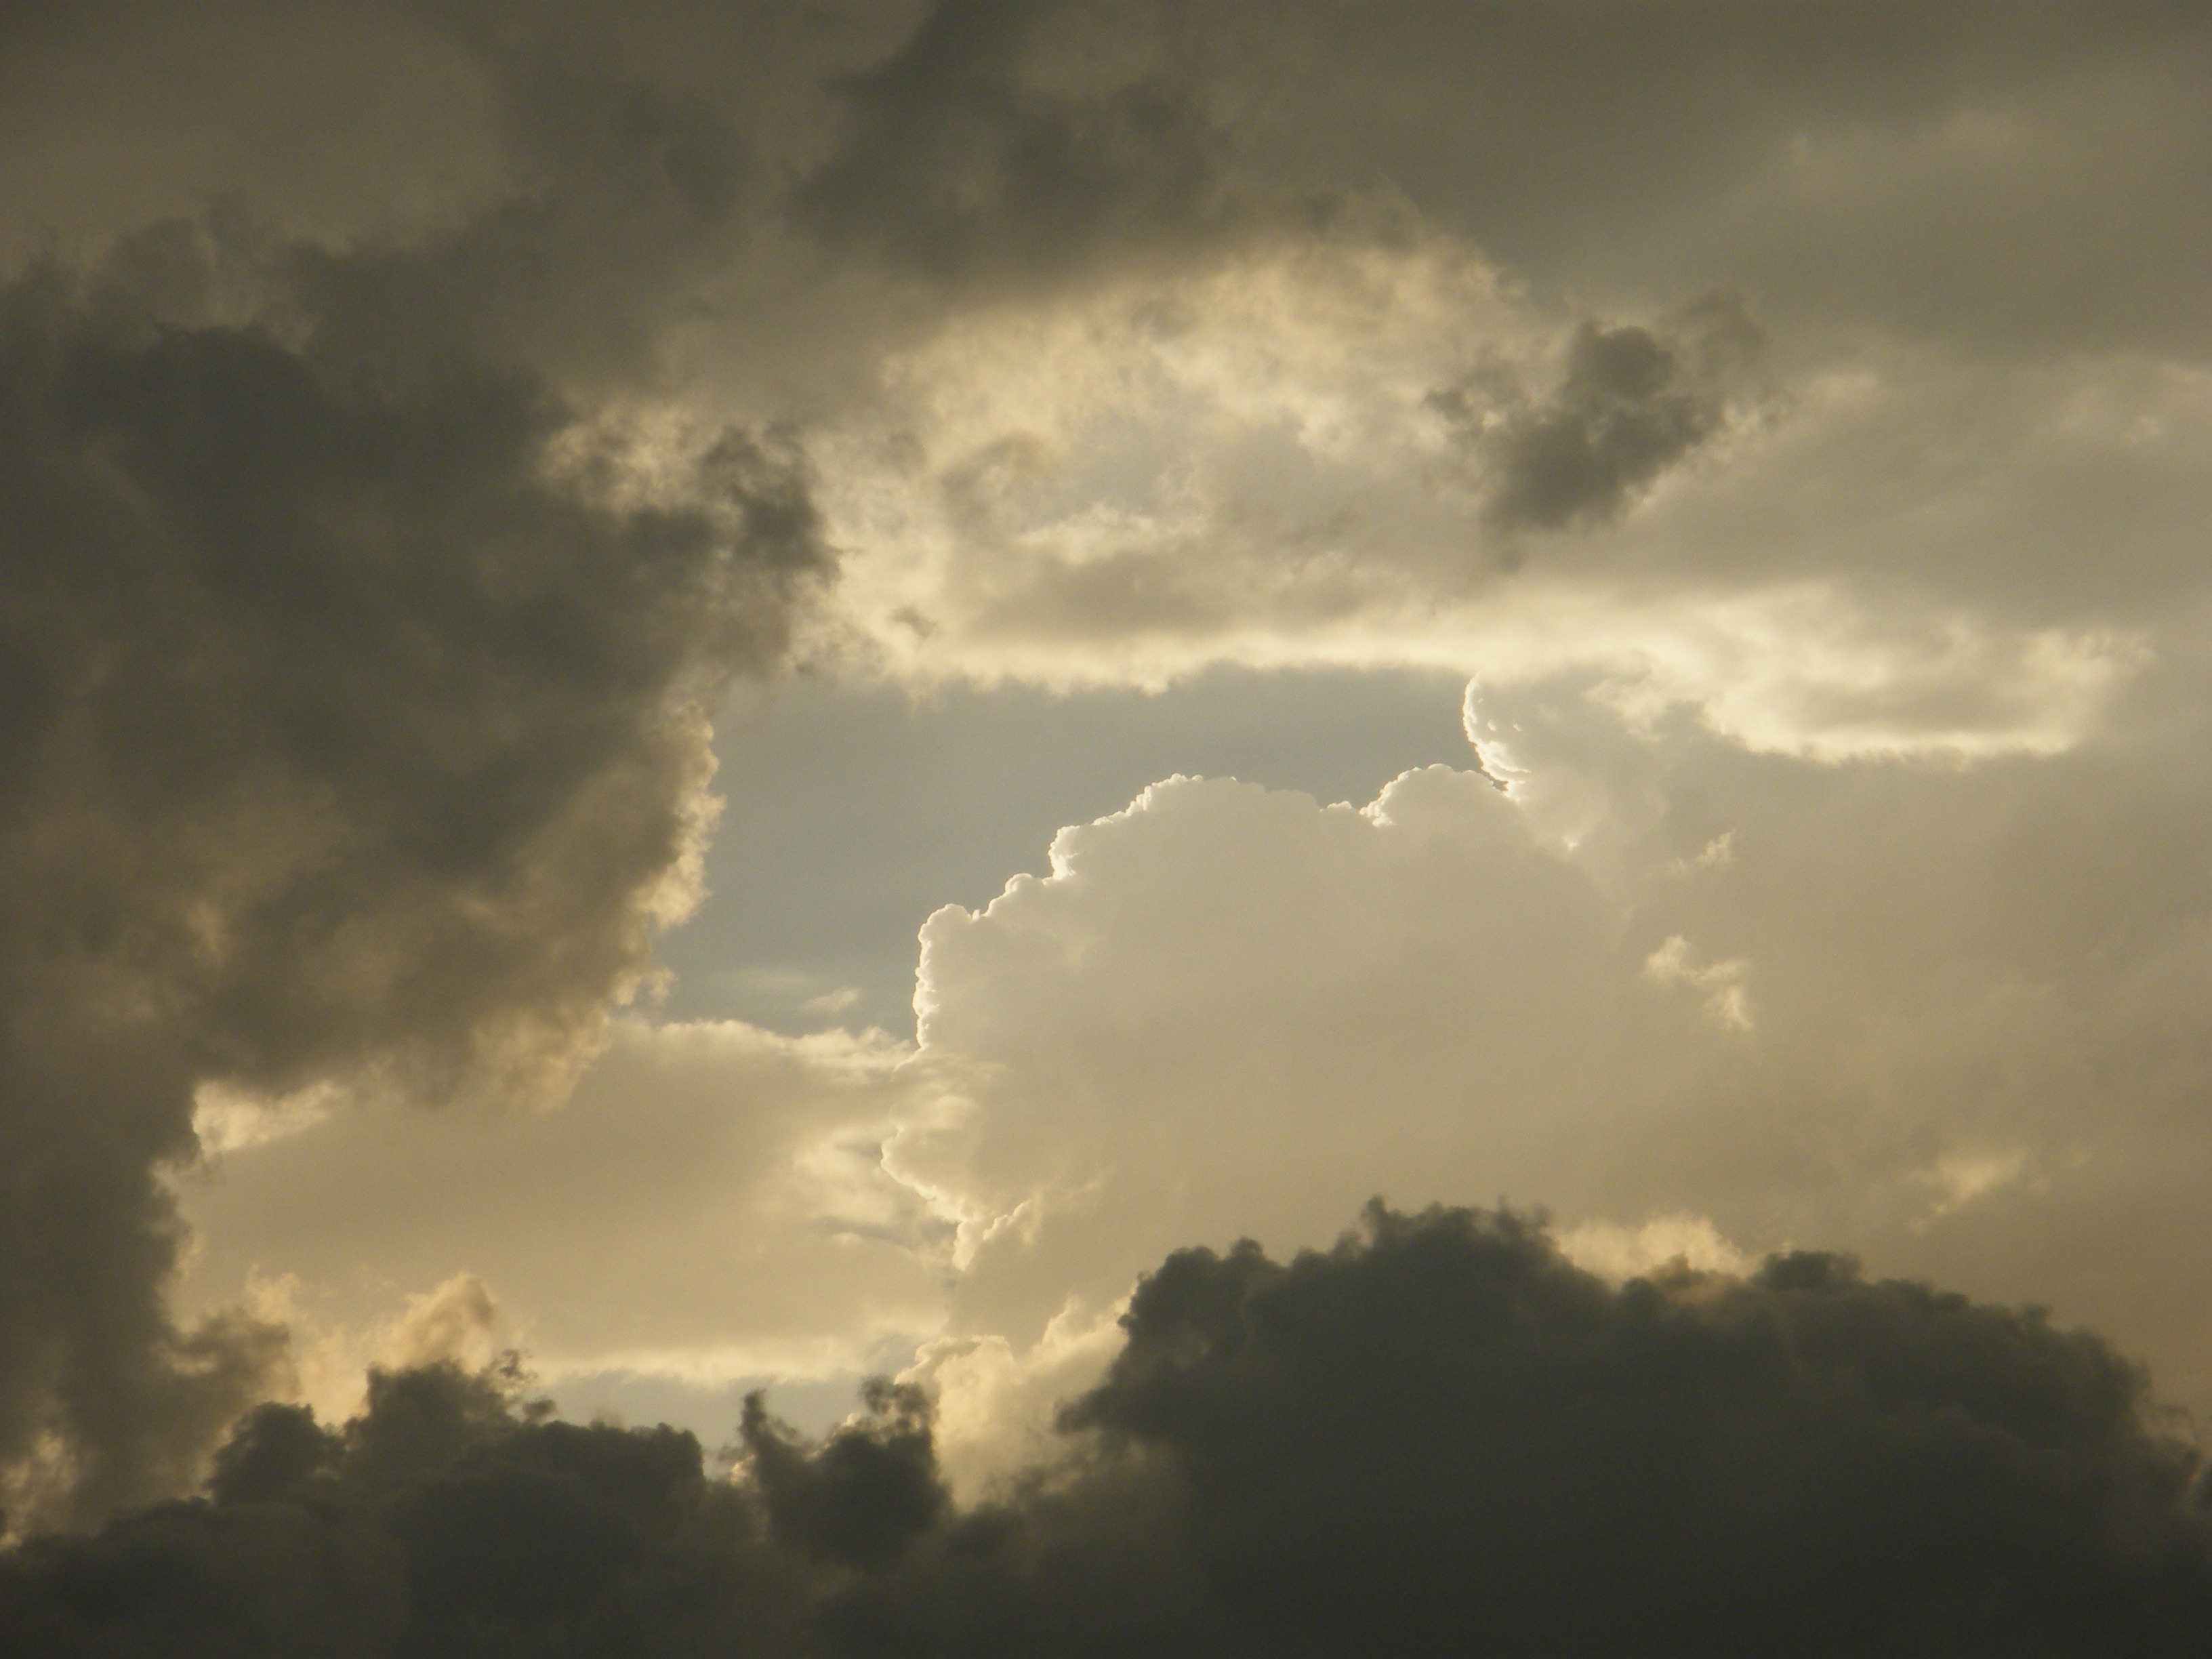
cloud, sky, sunset, sunlight, morning, dawn, atmosphere, dusk, weather, cumulus, pistol, meteorological phenomenon, atmospheric phenomenon